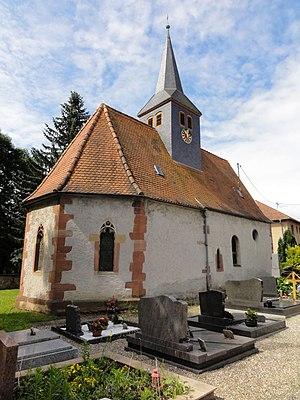
Alsace, Bas-Rhin, Krautwiller, Église protestante (XIIIe-XVe-XVIe), rue du Temple. This building is indexed in the Base Mérimée, a database of architectural heritage maintained by the French Ministry of Culture,
Krautwiller est une commune française située dans le département du Bas-Rhin, en région Grand Est.